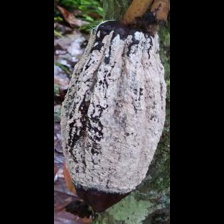
Label: moniliophthora